Henri de Triqueti

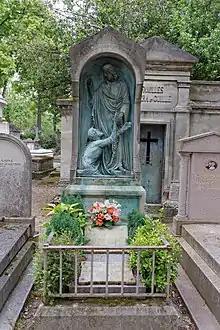

Baron Henri Joseph François de Triqueti (24 October 1803 – 11 May 1874), also spelt Henry de Triqueti, was a French sculptor and artist.